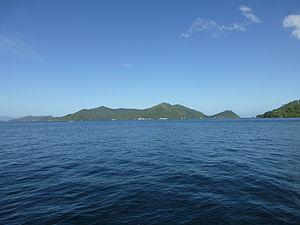
Monos est une île de Trinité-et-Tobago. Elle fait partie des îles Bocas entre l'île de la Trinité et le Vénézuela. Elle est ainsi nommée car l'île était autrefois habitée par des singes hurleurs roux.